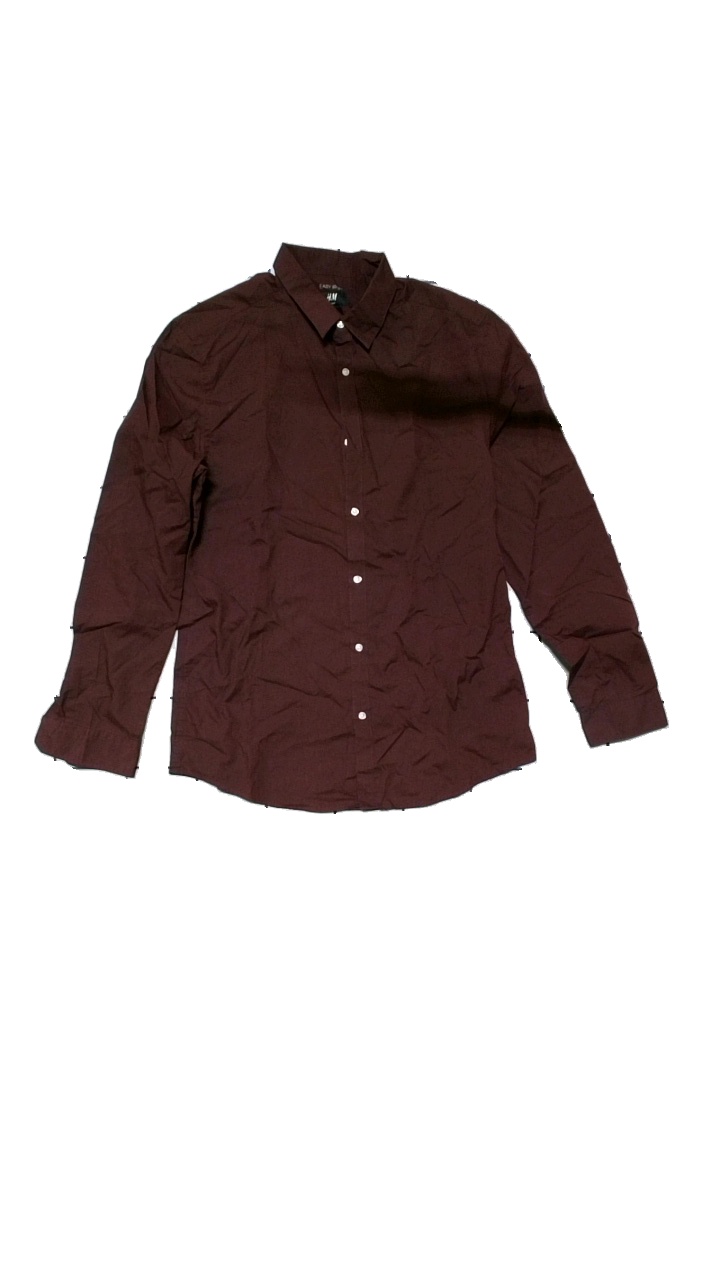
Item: Shirt (Men)
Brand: H&m
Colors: Purple
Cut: None, Tight
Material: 65% polyester, 35% cotton
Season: All
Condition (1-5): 4
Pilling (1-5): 4
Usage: Reuse
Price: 50-100